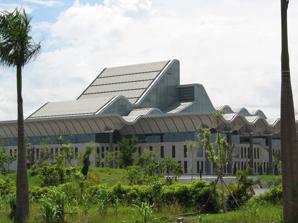
Building: Vietnam National Convention Center
Country: Vietnam
Year built: 2006
Vietnamese convention centre in the Nam Từ Liêm district of Hanoi National Convention Center Trung tâm Hội nghị Quốc gia Outside of the NCC Coordinates 21°01′N 105°47′E / 21.01°N 105.79°E / 21.01; 105.79 Built 15 November 2004 Inaugurated 15 October 2006 Construction cost ₫4.3 trillion ₫12.6 trillion ($557.7 million) in 2018 Banquet/ballroom 1,800 (Banquet Hall) Theatre seating 3,747 (Main Meeting Hall) Enclosed space • Total space 65,000 m 2 (700,000 sq ft) • Exhibit hall floor 15,000 m 2 (160,000 sq ft) • Breakout/meeting 24 meeting rooms 72 breakouts • Ballroom 2,000 m 2 (22,000 sq ft) Parking 1,100 spaces Public transit access Bus Hanoi Website http://ncc.gov.vn/ 21°0′22″N 105°47′13″E / 21.00611°N 105.78694°E / 21.00611; 105.78694 The National Convention Center ( NCC ; Vietnamese : Trung tâm Hội nghị Quốc gia ) is a major convention center located on Thăng Long Boulevard in Nam Từ Liêm district of Hanoi , Vietnam . The convention center was designed by Meinhard von Gerkan and Nikolaus Goetze of Gerkan, Marg and Partners . Overview History Meinhard von Gerkan, who previously designed the Vietnamese National Assembly building, was assigned to design the National Convention Center. Four designs were presented for consideration in April 2004. In the end, a design called "Surfing the East Sea" was unanimously chosen as the official design of the project by a panel of 31 Vietnamese architects. The project received government approval on October 25, 2004, and construction started on November 15 the same year. On October 15, 2006, the Vietnam National Convention Center was inaugurated. Architecture The design of the center takes inspirations from Hạ Long Bay , a World Heritage Site in Quảng Ninh Province , Vietnam . The building's wave-shaped roof is made from steel, heightened to 53.25 m (174.7 ft) over the main meeting hall. The main structure has a dimension of 215.25 m (706.2 ft) in length and 113.5 m (372 ft) in width. Facilities National Convention Center is the largest convention center in Vietnam by area, covering an area of 64 ha (160 acres). This complex includes a public square, a helipad , an on-ground and underground parking lot of 1,100 parking spaces, residential area and landscaping features. The core convention center itself has a gross floor space of 65,000 m 2 (700,000 sq ft). It is equipped with solar power panels as a back-up energy source. 15,000 m 2 (160,000 sq ft) exhibition space Banquet Hall, accommodating up to 1,800 people, 2,000 m 2 (22,000 sq ft) Main Meeting Hall, 3,747 seats with a divider for a smaller configuration, 4,256 m 2 (45,810 sq ft) 1 executive ballroom 2 executive meeting halls 3 press and media rooms 24 meeting rooms/ 72 breakouts Hostings The Military Honour Guard Battalion of the Vietnam People's Army conducting a troop review at the convention center during the opening ceremony of the 16th ASEAN Summit in 2010. NCC has hosted many high-profile political events. Some of the significant events include: 2006 APEC Economic Leaders' Meeting 16th ASEAN Summit (2010) 11th National Congress of the Communist Party of Vietnam (2011) 12th National Congress of the Communist Party of Vietnam (2016) Many entertainment and exhibition events were also held at NCC. Multiple international artists including Girls' Generation , 2NE1 , Boys Like Girls , Kenny G , Kelly Rowland or Lenka have performed here as well as Kinderworld (SIS@Gamuda, SIS@CIPUTRA, SIS@VanPHUC), the only school in Hanoi to have performed at a major convention hall with a capacity larger than 3,000. It also hosted the 2019 League of Legends Mid-Season Invitational Group stage and the esports events of the 2021 Southeast Asian Games . References